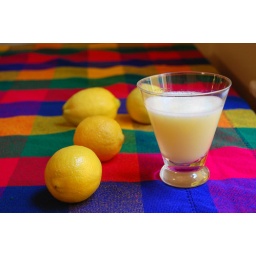
whole lemons and honey blended in a vitamix with water, then strained through a mesh bag